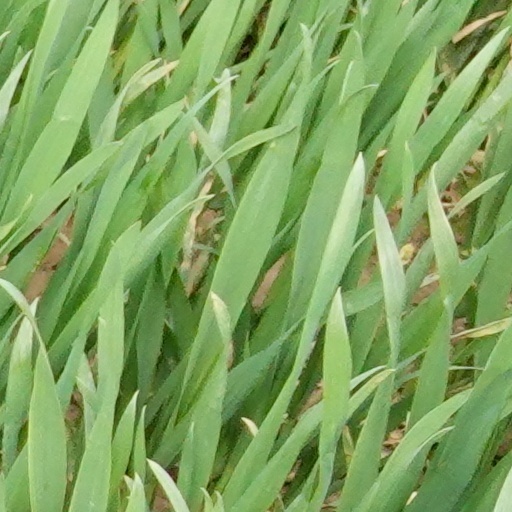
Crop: wheat